Ice Boat No. 3

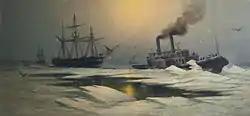
An 1877 painting depicting "Ice Boat No. 3" on the Delaware, towing a sailing ship

On 4 February 1881, "Ice Boat No. 3", operating under the command of Captain Henry F. Virden near the Delaware Breakwater, went to the assistance of two pilot boats, "Bavard" and "Knight", towing them into harbor, and later aided an imperilled lightship. That same day, the ice boat conducted a search for the abandoned bark "Arundel", which was eventually located five miles offshore "in a dangerous position ... fast in the ice" and "with great difficulty" towed the vessel to the Breakwater harbor, arriving 11 pm. Later, the ice boat took aboard the crew of "Arundel" and resumed tow of the vessel, returning it to the port of Philadelphia on 8 February. Because the "Arundel" had been abandoned by its crew, the crew of "Ice Boat No. 3" sued for salvage, the sum of $2,500 eventually being granted to them by the U.S. District Court.